Tim and Pete

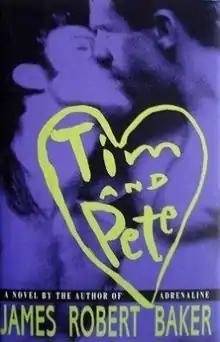
First edition

Tim and Pete is the third novel written by James Robert Baker (1946–1997), an American author of sharply satirical, predominantly gay-themed transgressive fiction. A native Californian, his work is set almost entirely in Southern California. After graduating from UCLA, he began his career as a screenwriter, but became disillusioned and started writing novels instead. Though he garnered fame for his books "Fuel-Injected Dreams" and "Boy Wonder", after the controversy surrounding publication of his novel, "Tim and Pete", he faced increasing difficulty having his work published. According to his boyfriend, this was a contributing factor in his suicide. Baker's work has achieved cult status in the years since his death, and two additional novels have been posthumously published. , first editions of "Adrenaline", "Boy Wonder", "Fuel-Injected Dreams" and "Tim and Pete" have become collector's items and command high prices at rare book stores. First-edition copies of his earlier works have become collector's items.